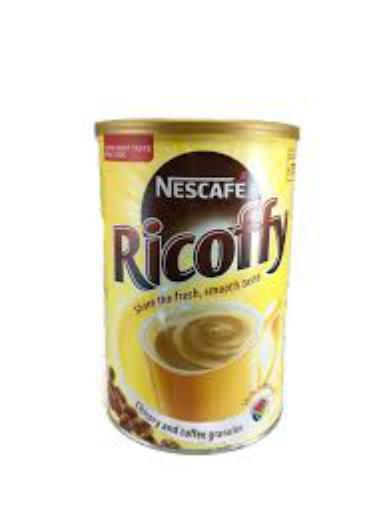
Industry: Food